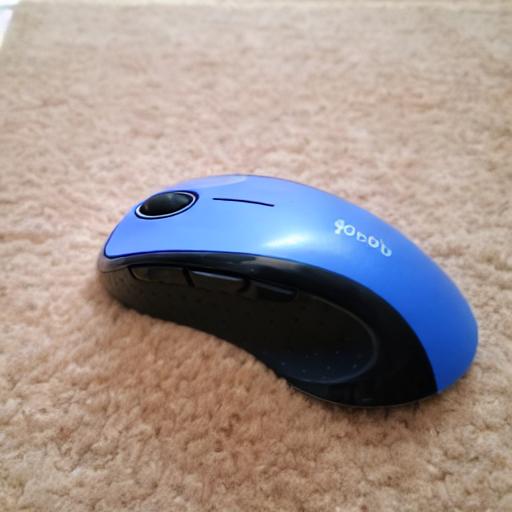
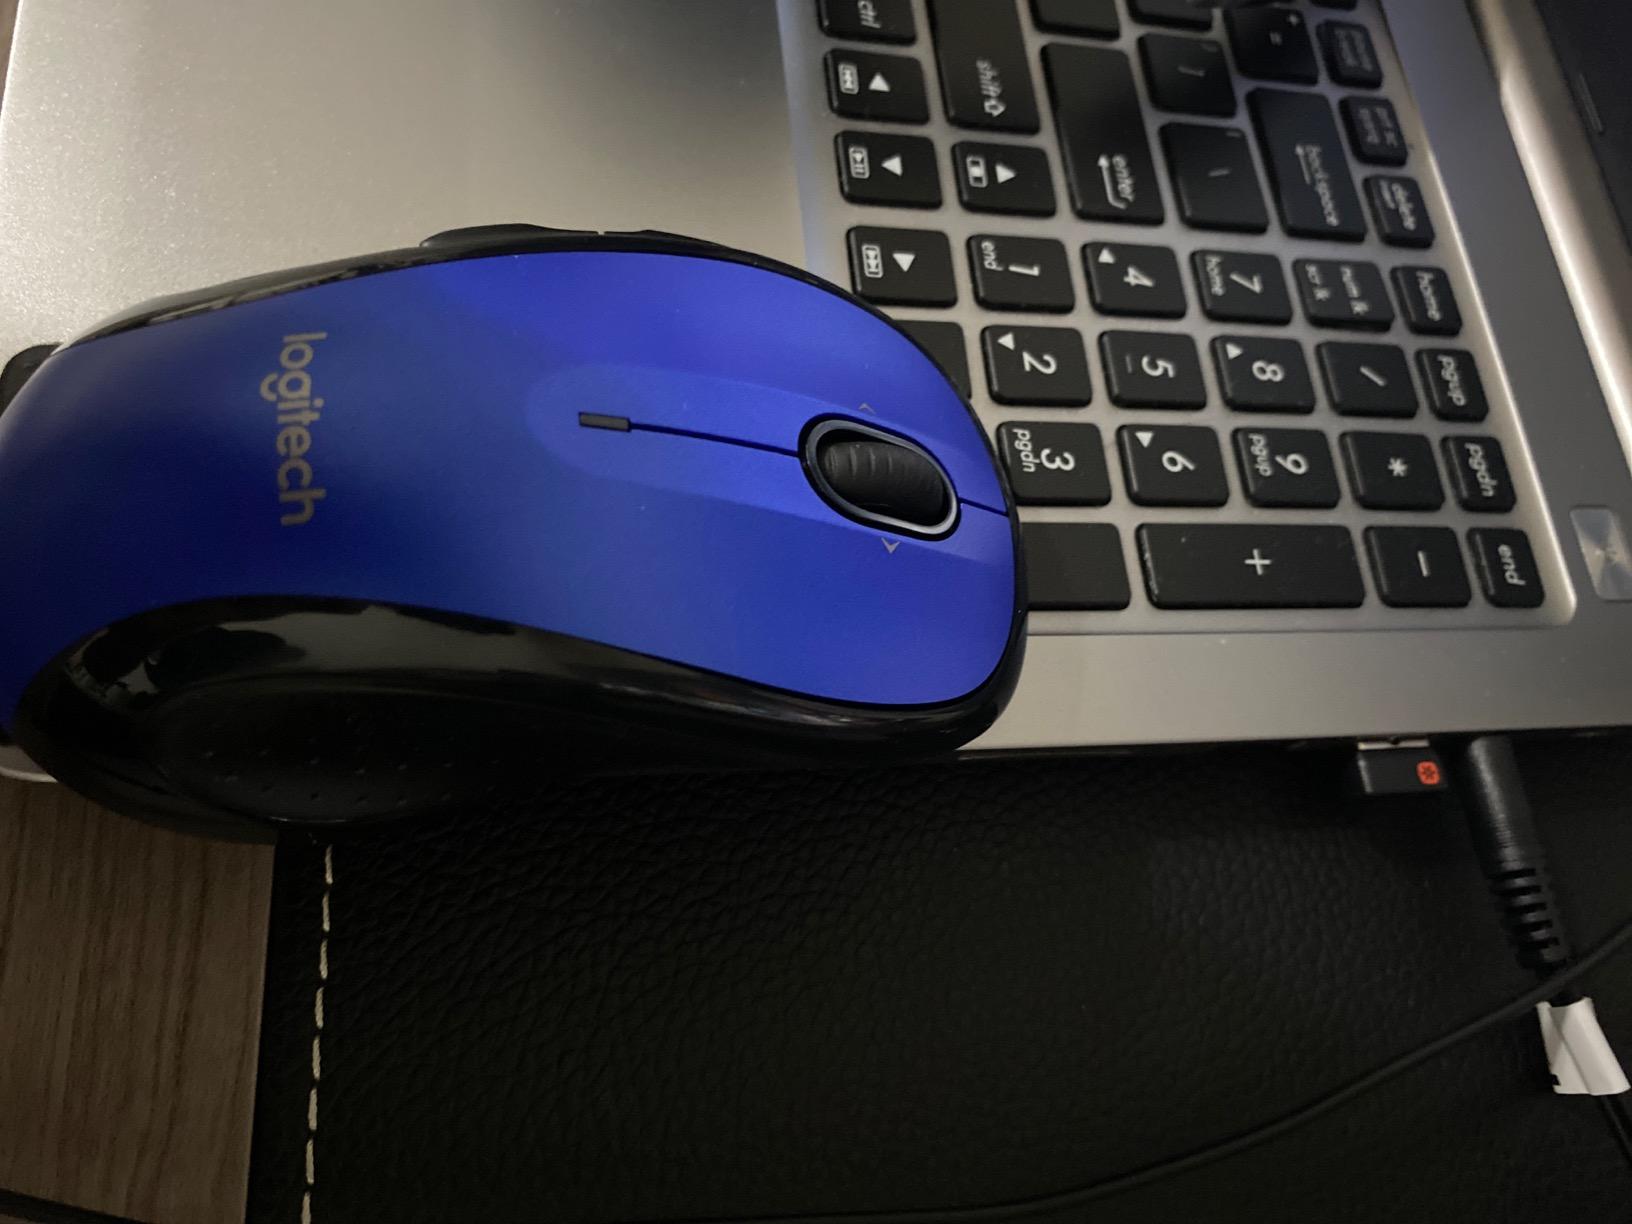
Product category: mouse
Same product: no